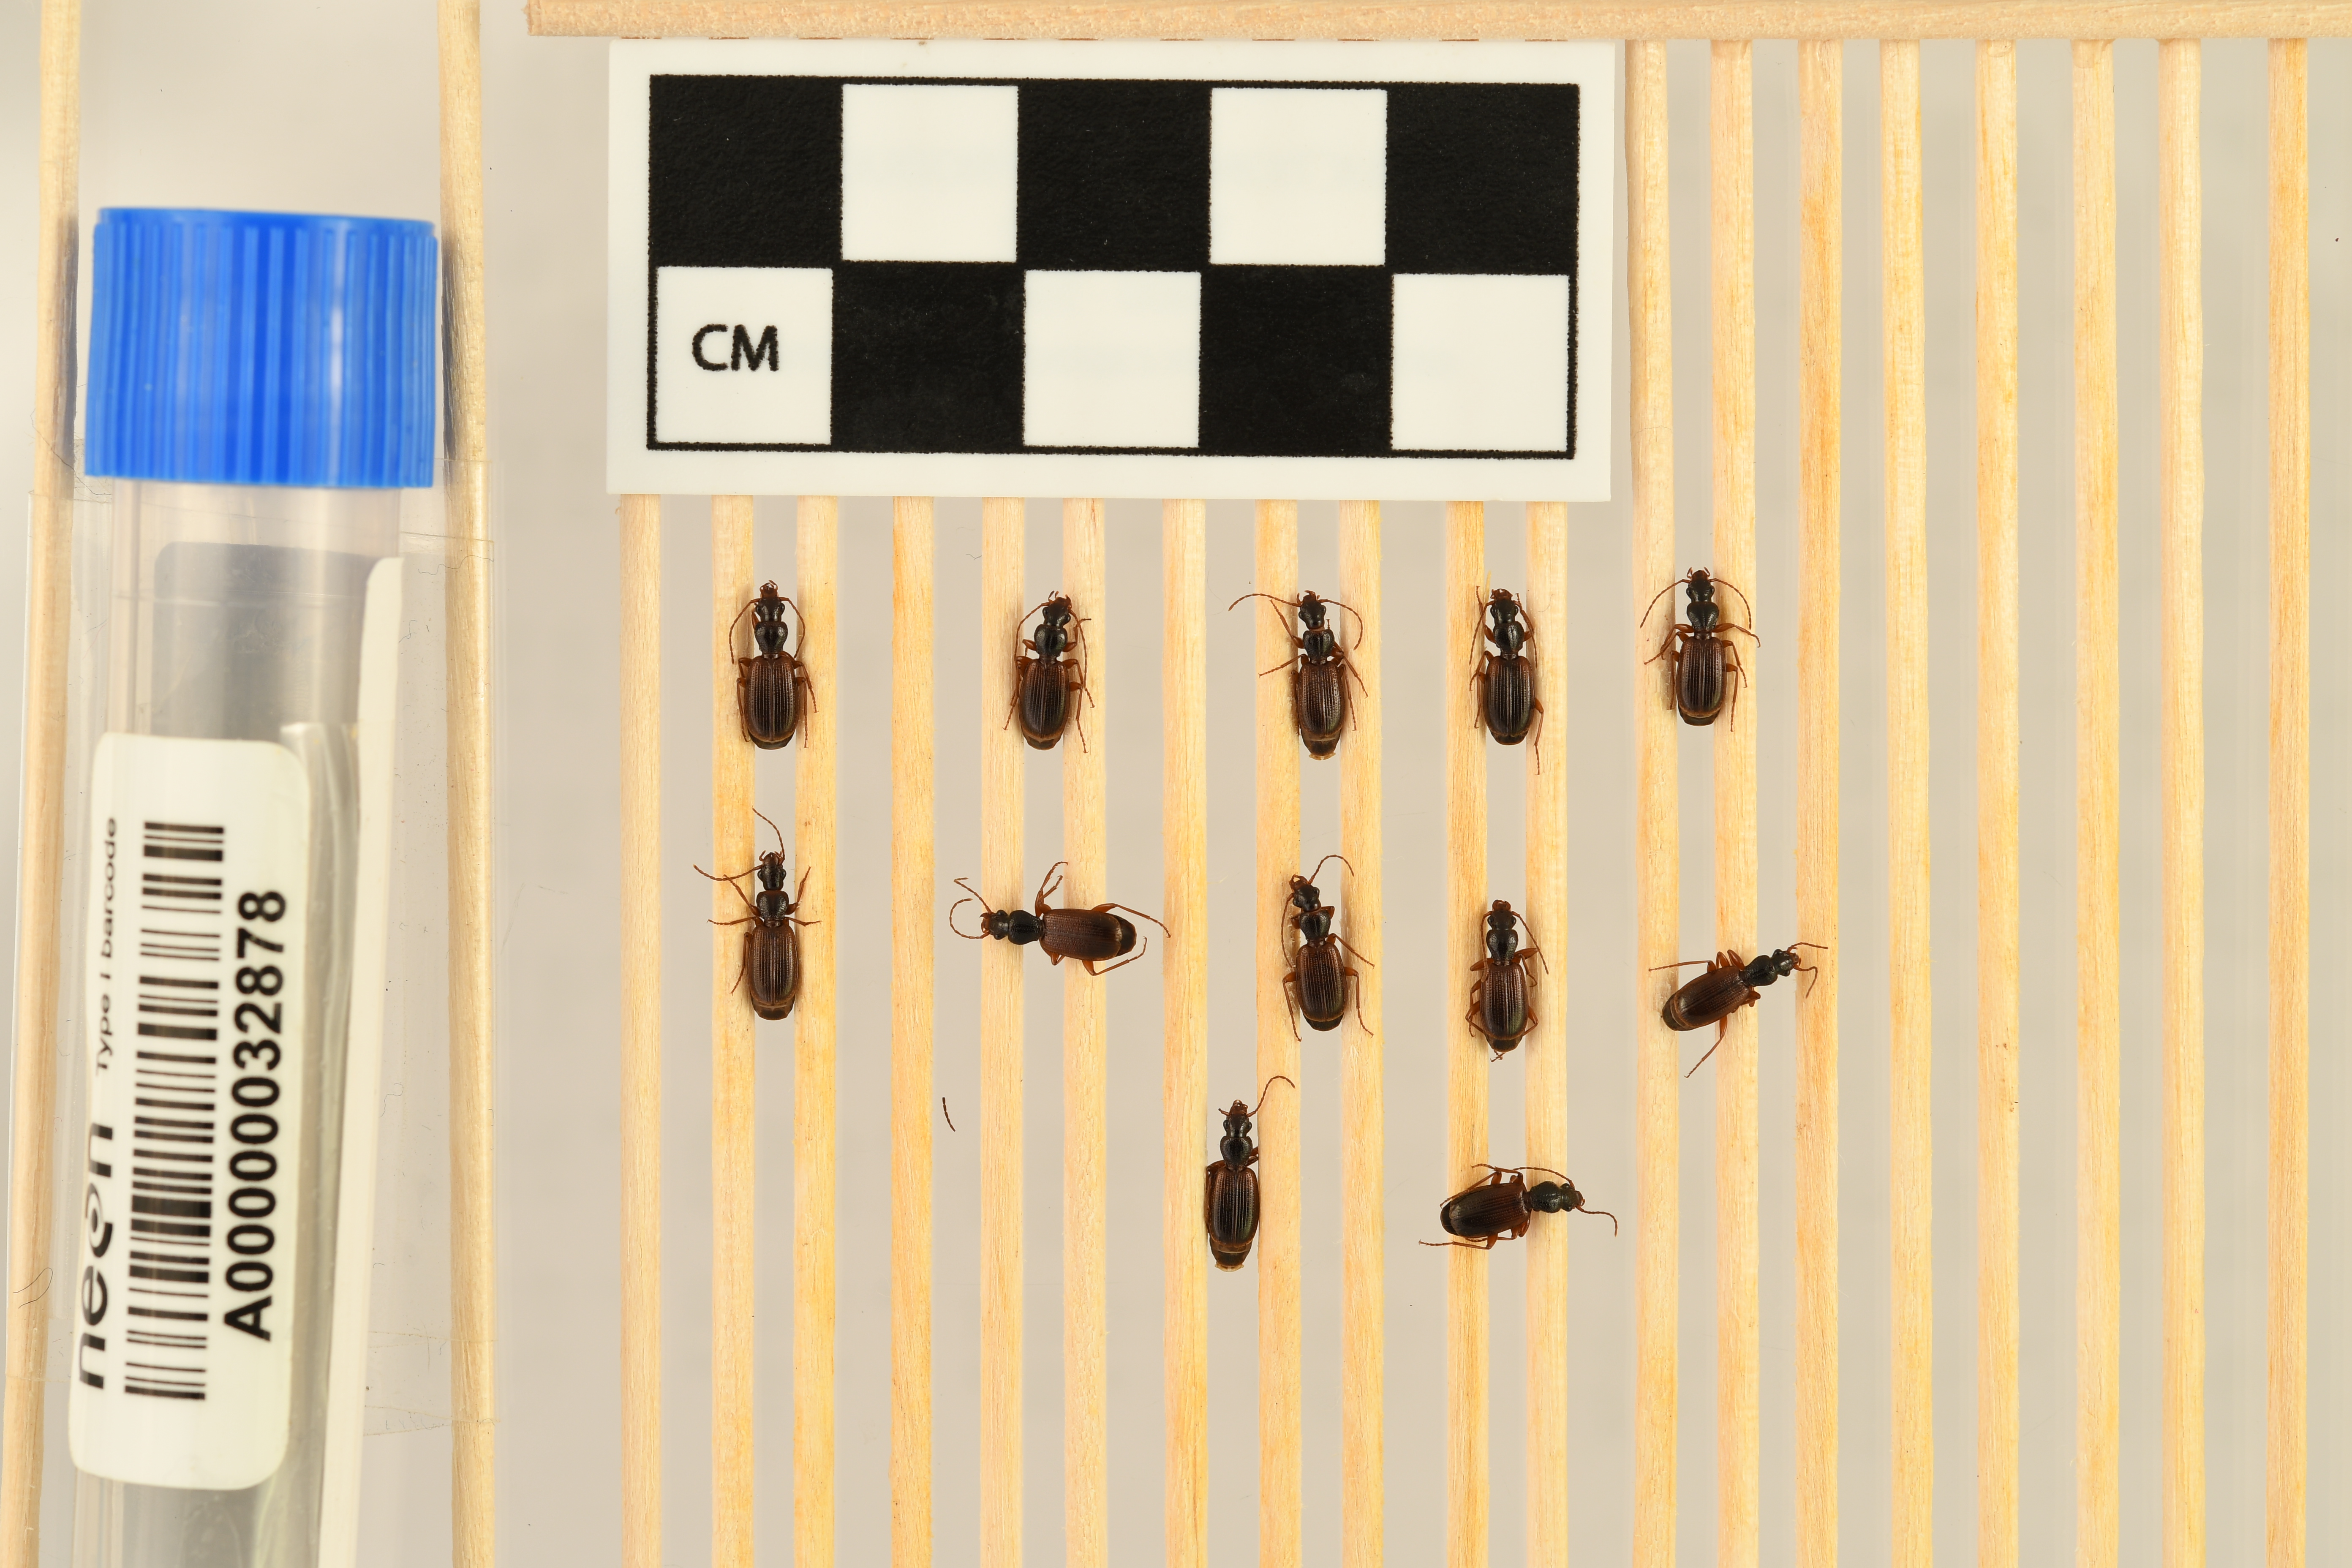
Cymindis neglecta — Bartlett Experimental Forest NEON, plot BART_031. Beetle 1, ElytraLength: 0.4759 cm (lying flat: Yes)

Cymindis neglecta — Bartlett Experimental Forest NEON, plot BART_031. Beetle 1, ElytraWidth: 0.2097 cm (lying flat: Yes)

Cymindis neglecta — Bartlett Experimental Forest NEON, plot BART_031. Beetle 2, ElytraLength: 0.3965 cm (lying flat: Yes)

Cymindis neglecta — Bartlett Experimental Forest NEON, plot BART_031. Beetle 2, ElytraWidth: 0.1942 cm (lying flat: Yes)

Cymindis neglecta — Bartlett Experimental Forest NEON, plot BART_031. Beetle 3, ElytraLength: 0.4116 cm (lying flat: Yes)

Cymindis neglecta — Bartlett Experimental Forest NEON, plot BART_031. Beetle 3, ElytraWidth: 0.1774 cm (lying flat: Yes)

Cymindis neglecta — Bartlett Experimental Forest NEON, plot BART_031. Beetle 4, ElytraLength: 0.4274 cm (lying flat: Yes)

Cymindis neglecta — Bartlett Experimental Forest NEON, plot BART_031. Beetle 4, ElytraWidth: 0.2016 cm (lying flat: Yes)

Cymindis neglecta — Bartlett Experimental Forest NEON, plot BART_031. Beetle 5, ElytraLength: 0.4194 cm (lying flat: Yes)

Cymindis neglecta — Bartlett Experimental Forest NEON, plot BART_031. Beetle 5, ElytraWidth: 0.2018 cm (lying flat: Yes)

Cymindis neglecta — Bartlett Experimental Forest NEON, plot BART_031. Beetle 6, ElytraLength: 0.4435 cm (lying flat: Yes)

Cymindis neglecta — Bartlett Experimental Forest NEON, plot BART_031. Beetle 6, ElytraWidth: 0.1935 cm (lying flat: Yes)

Cymindis neglecta — Bartlett Experimental Forest NEON, plot BART_031. Beetle 7, ElytraLength: 0.4293 cm (lying flat: Yes)

Cymindis neglecta — Bartlett Experimental Forest NEON, plot BART_031. Beetle 7, ElytraWidth: 0.2111 cm (lying flat: Yes)

Cymindis neglecta — Bartlett Experimental Forest NEON, plot BART_031. Beetle 8, ElytraLength: 0.4213 cm (lying flat: Yes)

Cymindis neglecta — Bartlett Experimental Forest NEON, plot BART_031. Beetle 8, ElytraWidth: 0.2023 cm (lying flat: Yes)

Cymindis neglecta — Bartlett Experimental Forest NEON, plot BART_031. Beetle 9, ElytraLength: 0.4194 cm (lying flat: Yes)

Cymindis neglecta — Bartlett Experimental Forest NEON, plot BART_031. Beetle 9, ElytraWidth: 0.2016 cm (lying flat: Yes)

Cymindis neglecta — Bartlett Experimental Forest NEON, plot BART_031. Beetle 10, ElytraLength: 0.3971 cm (lying flat: Yes)

Cymindis neglecta — Bartlett Experimental Forest NEON, plot BART_031. Beetle 10, ElytraWidth: 0.1841 cm (lying flat: Yes)

Cymindis neglecta — Bartlett Experimental Forest NEON, plot BART_031. Beetle 11, ElytraWidth: 0.2016 cm (lying flat: Yes)

Cymindis neglecta — Bartlett Experimental Forest NEON, plot BART_031. Beetle 11, ElytraLength: 0.4275 cm (lying flat: Yes)

Cymindis neglecta — Bartlett Experimental Forest NEON, plot BART_031. Beetle 12, ElytraLength: 0.4225 cm (lying flat: Yes)

Cymindis neglecta — Bartlett Experimental Forest NEON, plot BART_031. Beetle 12, ElytraWidth: 0.2073 cm (lying flat: Yes)

Cymindis neglecta — Bartlett Experimental Forest NEON, plot BART_031. Beetle 1, ElytraLength: 0.4567 cm (lying flat: Yes)

Cymindis neglecta — Bartlett Experimental Forest NEON, plot BART_031. Beetle 1, ElytraWidth: 0.2047 cm (lying flat: Yes)

Cymindis neglecta — Bartlett Experimental Forest NEON, plot BART_031. Beetle 2, ElytraLength: 0.3944 cm (lying flat: Yes)

Cymindis neglecta — Bartlett Experimental Forest NEON, plot BART_031. Beetle 2, ElytraWidth: 0.1818 cm (lying flat: Yes)

Cymindis neglecta — Bartlett Experimental Forest NEON, plot BART_031. Beetle 3, ElytraLength: 0.394 cm (lying flat: Yes)

Cymindis neglecta — Bartlett Experimental Forest NEON, plot BART_031. Beetle 3, ElytraWidth: 0.1734 cm (lying flat: Yes)

Cymindis neglecta — Bartlett Experimental Forest NEON, plot BART_031. Beetle 4, ElytraLength: 0.4173 cm (lying flat: Yes)

Cymindis neglecta — Bartlett Experimental Forest NEON, plot BART_031. Beetle 4, ElytraWidth: 0.1968 cm (lying flat: Yes)

Cymindis neglecta — Bartlett Experimental Forest NEON, plot BART_031. Beetle 5, ElytraLength: 0.4016 cm (lying flat: Yes)

Cymindis neglecta — Bartlett Experimental Forest NEON, plot BART_031. Beetle 5, ElytraWidth: 0.189 cm (lying flat: Yes)

Cymindis neglecta — Bartlett Experimental Forest NEON, plot BART_031. Beetle 6, ElytraLength: 0.4252 cm (lying flat: Yes)

Cymindis neglecta — Bartlett Experimental Forest NEON, plot BART_031. Beetle 6, ElytraWidth: 0.1891 cm (lying flat: Yes)

Cymindis neglecta — Bartlett Experimental Forest NEON, plot BART_031. Beetle 7, ElytraLength: 0.42 cm (lying flat: Yes)

Cymindis neglecta — Bartlett Experimental Forest NEON, plot BART_031. Beetle 7, ElytraWidth: 0.1983 cm (lying flat: Yes)

Cymindis neglecta — Bartlett Experimental Forest NEON, plot BART_031. Beetle 8, ElytraLength: 0.4185 cm (lying flat: Yes)

Cymindis neglecta — Bartlett Experimental Forest NEON, plot BART_031. Beetle 8, ElytraWidth: 0.1975 cm (lying flat: Yes)

Cymindis neglecta — Bartlett Experimental Forest NEON, plot BART_031. Beetle 9, ElytraLength: 0.4019 cm (lying flat: Yes)

Cymindis neglecta — Bartlett Experimental Forest NEON, plot BART_031. Beetle 9, ElytraWidth: 0.1813 cm (lying flat: Yes)

Cymindis neglecta — Bartlett Experimental Forest NEON, plot BART_031. Beetle 10, ElytraLength: 0.3985 cm (lying flat: Yes)

Cymindis neglecta — Bartlett Experimental Forest NEON, plot BART_031. Beetle 10, ElytraWidth: 0.1797 cm (lying flat: Yes)

Cymindis neglecta — Bartlett Experimental Forest NEON, plot BART_031. Beetle 11, ElytraWidth: 0.1891 cm (lying flat: Yes)

Cymindis neglecta — Bartlett Experimental Forest NEON, plot BART_031. Beetle 11, ElytraLength: 0.4176 cm (lying flat: Yes)

Cymindis neglecta — Bartlett Experimental Forest NEON, plot BART_031. Beetle 12, ElytraLength: 0.4125 cm (lying flat: Yes)

Cymindis neglecta — Bartlett Experimental Forest NEON, plot BART_031. Beetle 12, ElytraWidth: 0.2085 cm (lying flat: Yes)

Cymindis neglecta — Bartlett Experimental Forest NEON, plot BART_031. Beetle 1, ElytraLength: 0.4264 cm (lying flat: Yes)

Cymindis neglecta — Bartlett Experimental Forest NEON, plot BART_031. Beetle 1, ElytraWidth: 0.2132 cm (lying flat: Yes)

Cymindis neglecta — Bartlett Experimental Forest NEON, plot BART_031. Beetle 2, ElytraLength: 0.3829 cm (lying flat: Yes)

Cymindis neglecta — Bartlett Experimental Forest NEON, plot BART_031. Beetle 2, ElytraWidth: 0.1546 cm (lying flat: Yes)

Cymindis neglecta — Bartlett Experimental Forest NEON, plot BART_031. Beetle 3, ElytraLength: 0.3603 cm (lying flat: Yes)

Cymindis neglecta — Bartlett Experimental Forest NEON, plot BART_031. Beetle 3, ElytraWidth: 0.1619 cm (lying flat: Yes)

Cymindis neglecta — Bartlett Experimental Forest NEON, plot BART_031. Beetle 4, ElytraLength: 0.3824 cm (lying flat: Yes)

Cymindis neglecta — Bartlett Experimental Forest NEON, plot BART_031. Beetle 4, ElytraWidth: 0.1765 cm (lying flat: Yes)

Cymindis neglecta — Bartlett Experimental Forest NEON, plot BART_031. Beetle 5, ElytraLength: 0.375 cm (lying flat: Yes)

Cymindis neglecta — Bartlett Experimental Forest NEON, plot BART_031. Beetle 5, ElytraWidth: 0.1765 cm (lying flat: Yes)

Cymindis neglecta — Bartlett Experimental Forest NEON, plot BART_031. Beetle 6, ElytraLength: 0.4044 cm (lying flat: Yes)

Cymindis neglecta — Bartlett Experimental Forest NEON, plot BART_031. Beetle 6, ElytraWidth: 0.1912 cm (lying flat: Yes)

Cymindis neglecta — Bartlett Experimental Forest NEON, plot BART_031. Beetle 7, ElytraLength: 0.3987 cm (lying flat: Yes)

Cymindis neglecta — Bartlett Experimental Forest NEON, plot BART_031. Beetle 7, ElytraWidth: 0.1771 cm (lying flat: Yes)

Cymindis neglecta — Bartlett Experimental Forest NEON, plot BART_031. Beetle 8, ElytraLength: 0.3858 cm (lying flat: Yes)

Cymindis neglecta — Bartlett Experimental Forest NEON, plot BART_031. Beetle 8, ElytraWidth: 0.1861 cm (lying flat: Yes)